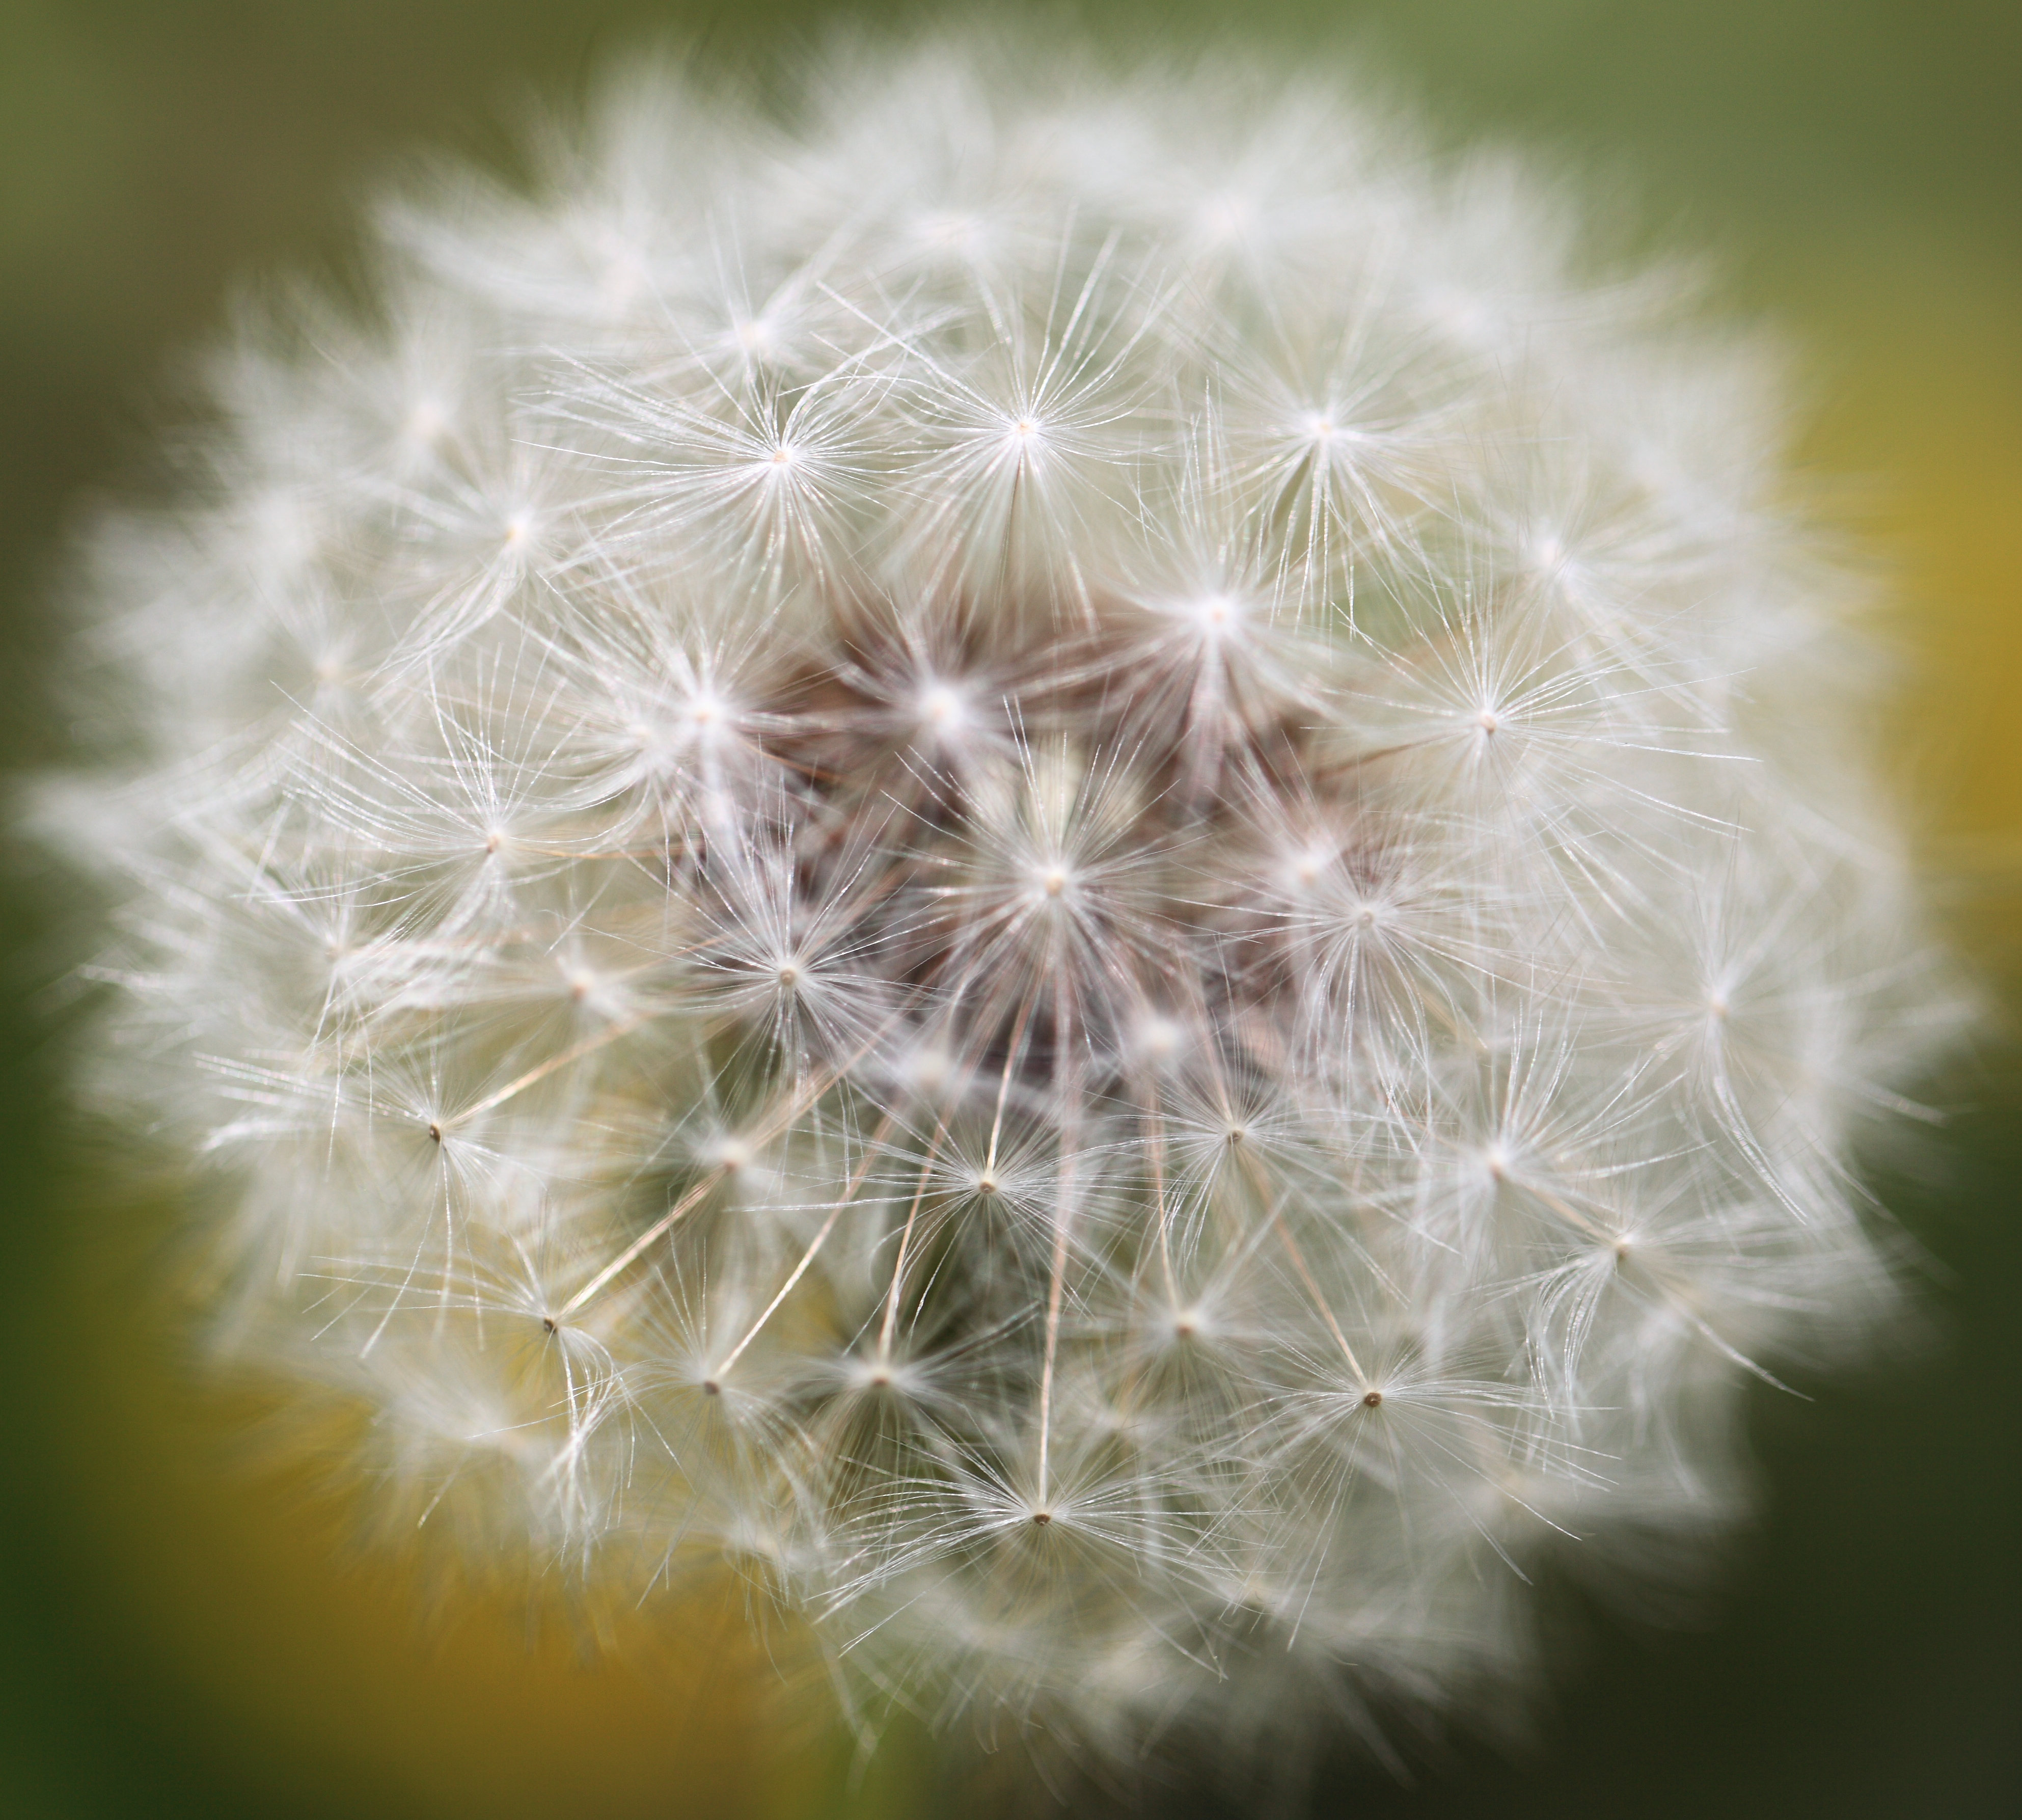
nature, plant, photography, dandelion, flower, petal, green, high, botany, flora, close up, taraxacum, tochigi, 5d, hires, markii, hi, res, resolution, macro photography, flowering plant, ohirayama, daisy family, plant stem, land plant